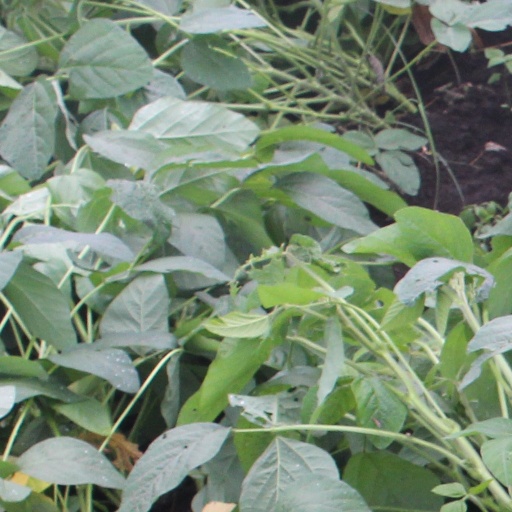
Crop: soybean